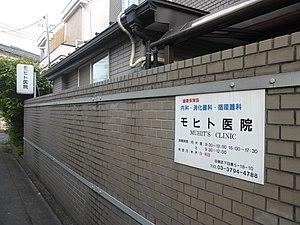
Une clinique privée est étroitement derrière la chancellerie de l'ambassade de Djibouti à Tokyo. 日本語: 駐日ジブチ大使館裏はクリニック